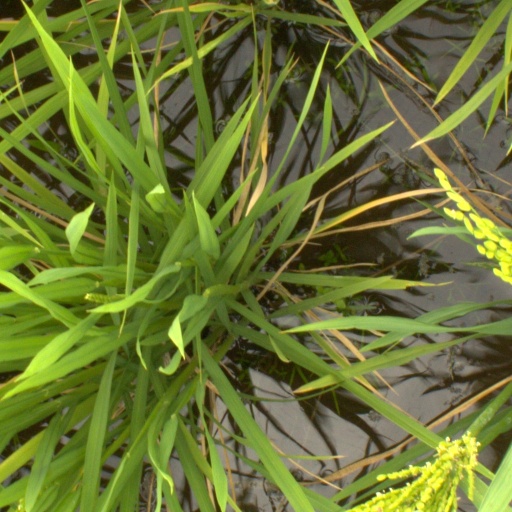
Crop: rice